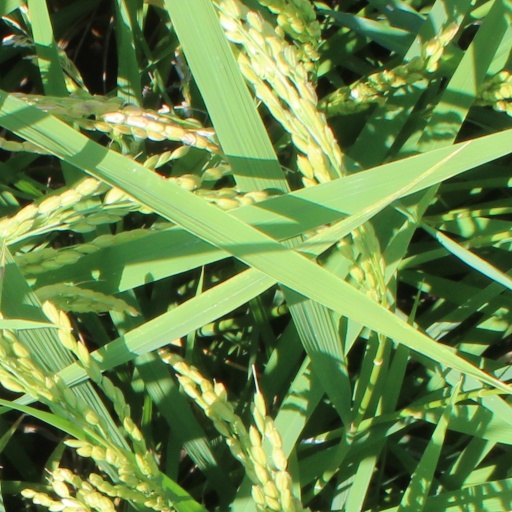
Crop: rice